Main sequence

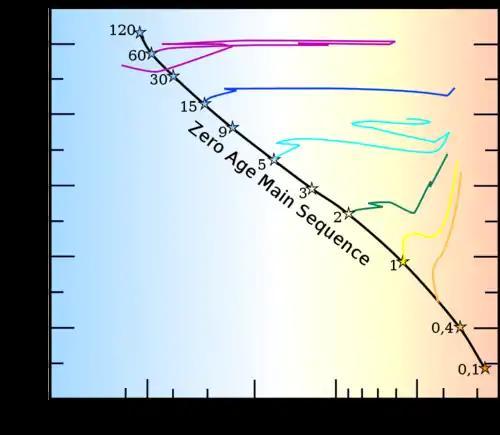
Zero age main sequence and evolutionary tracks

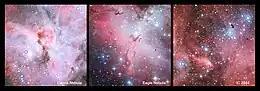
Hot and brilliant O-type main-sequence stars in star-forming regions. These are all regions of star formation that contain many hot young stars including several bright stars of spectral type O.

When a protostar is formed from the collapse of a giant molecular cloud of gas and dust in the local interstellar medium, the initial composition is homogeneous throughout, consisting of about 70% hydrogen, 28% helium, and trace amounts of other elements, by mass. The initial mass of the star depends on the local conditions within the cloud. (The mass distribution of newly formed stars is described empirically by the initial mass function.) During the initial collapse, this pre-main-sequence star generates energy through gravitational contraction. Once sufficiently dense, stars begin converting hydrogen into helium and giving off energy through an exothermic nuclear fusion process.